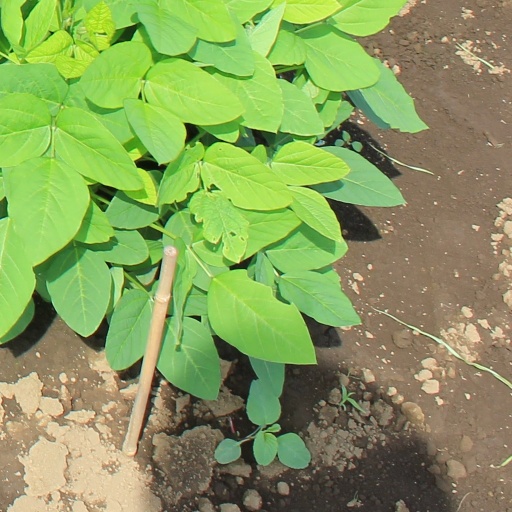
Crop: soybean